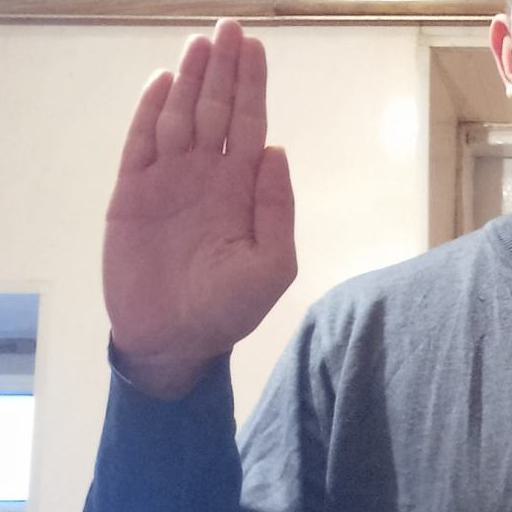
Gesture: stop